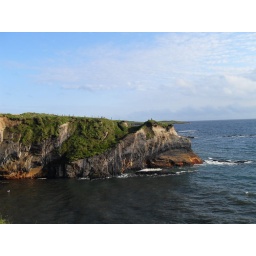
Where the ocean runs up to the rock and slaps it around a litlte